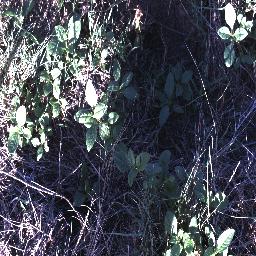
Label: negative